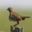
Label: bird